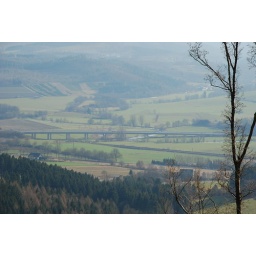
A bridge of the highway A46 near Freienohl